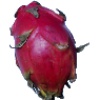
Label: Pitahaya Red 1